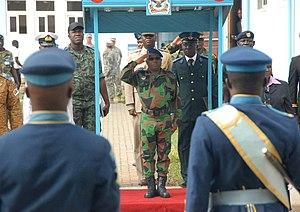
Soumaila Bakayoko est un militaire ivoirien. Ancien chef d'état-major des rebelles des forces nouvelles de Côte d'Ivoire, il est un proche de Guillaume Soro. Quand Alassane Ouattara devient président en 2011, Bakayoko est nommé Chef d'État-Major des armées. Limogé en janvier 2017, il est depuis février 2018 directeur de la société ivoirienne de raffinage.